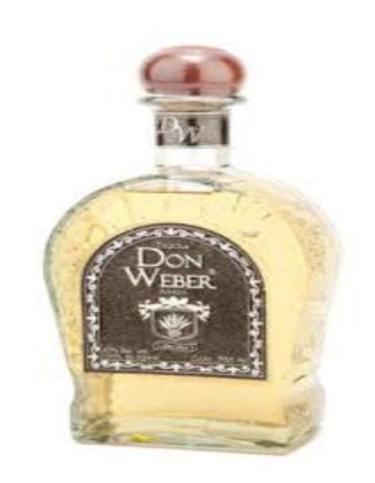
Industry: Food